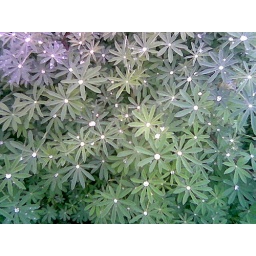
I just think the water pooled up in the centers of the plants is so pretty.